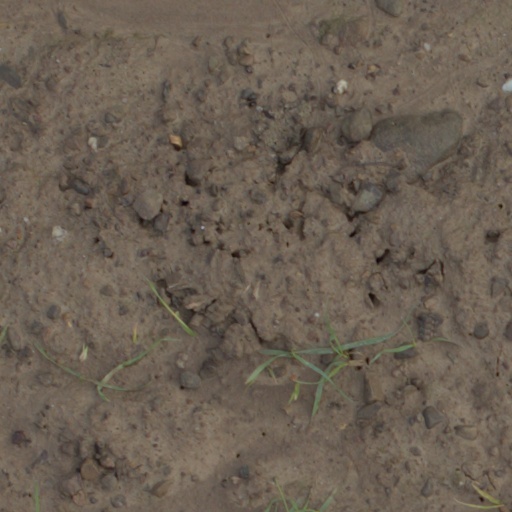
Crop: wheat